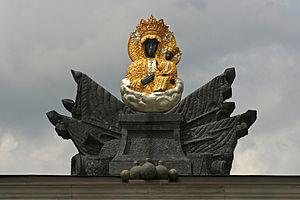
Détail du portail du sanctuaire de Jasna Góra dédié à la Vierge Marie, à Częstochowa en Pologne. Polski: Brama Matki Boskiej Królowej Polski na Jasnej Górze w Częstochowie.